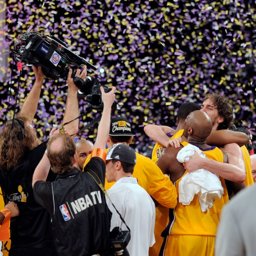
basketball player , celebrity and basketball player celebrate winning the series against sports team on thursday .